Swissair

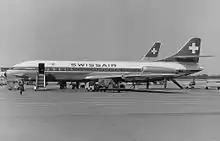
Sud Aviation Caravelle (1961)

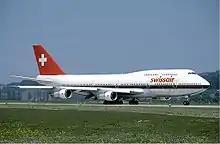
Boeing 747-300 (1985)

In 1973, the company struggled with severe turbulence: a currency crisis, collective chaos, an air traffic controllers' strike, the October War and the first oil crisis were weathered without significant damage. In the same year, the regional representative of Swissair in Buenos Aires was kidnapped by the Montoneros. After 38 days in captivity, he was released after the payment of ransom. The airline also phased out the CV-990s during that time.